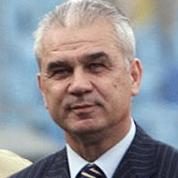
Age: 57